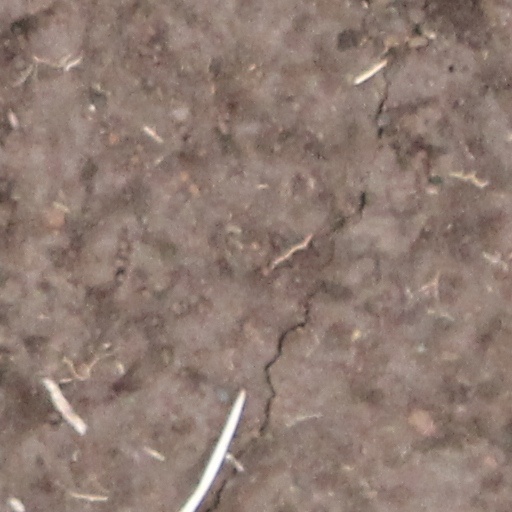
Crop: wheat